Answer in natural language. How many Windows are visible in the scene? Choose between the following options: 4, 2, 0, 3 or 1
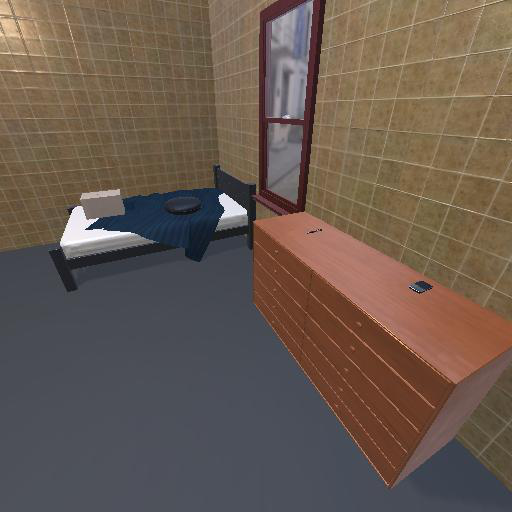
<answer>1</answer>